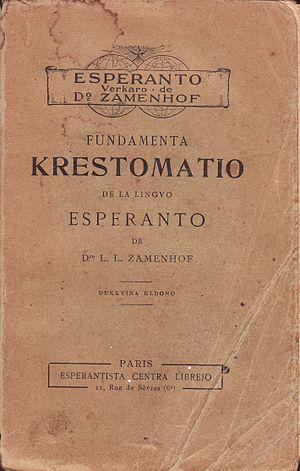
Le « Fundamenta Krestomatio » de l'espéranto a été édité pour la première fois en 1903 par Louis-Lazare Zamenhof. Il rassemble une collection d'écrits divers de la première époque, dans des styles variés, en littérature originale ou traduite.
La littérature espérantophone comprend l’ensemble des œuvres écrites par des auteurs de nationalités variées parlant espéranto. Son histoire commence en 26 juillet 1887 avec la publication de l'ouvrage Langue Internationale par Louis-Lazare Zamenhof, initiateur de la langue. On recense aujourd'hui plus de 30 000 ouvrages en espéranto, originaux ou traductions. Ils sont essentiellement disponibles auprès de librairies gérées par le mouvement espérantophone. L’une des plus importantes est le libro-servo de l’association mondiale d’espéranto qui compte plus de 6 000 références.